Gary Bettman

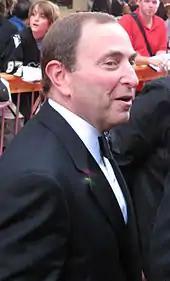
Bettman at the 2007 NHL Awards

This move towards southern markets was heavily criticized as well, however, with fans in Canada and the Northern United States lamenting the move away from "traditional hockey markets". Critics have also accused Bettman of having an "anti-Canadian" agenda, citing the relocation of the franchises in Quebec City and Winnipeg and his apparent refusal to help stop it, along with the aborted sale of the Nashville Predators in 2007 to interests that would have moved the team to Hamilton, Ontario. Jim Balsillie accused Bettman of forcing the Predators to end negotiations with him to purchase the team. Bettman was satirized in this vein as the character "Harry Buttman" in the 2006 Canadian movie "Bon Cop, Bad Cop".